J. W. B. Gunning

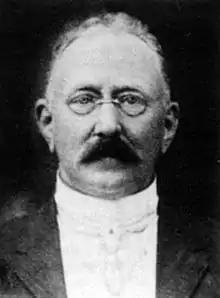

Jan Willem Boudewijn Gunning (3 September 1860 in Hilversum, North Holland – 26 June 1913 in Pretoria), was a Dutch physician, who served as the director of both the Staatsmuseum and what was then known as the Pretoria Zoological Gardens (now the National Zoological Gardens of South Africa).